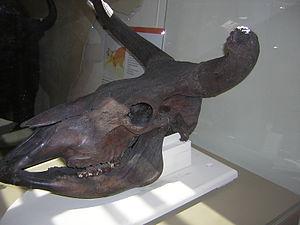
L'aurochs de heck, ou « néo aurochs » ou « aurochs-reconstitué » selon son nom officiel pour la Commission nationale d'amélioration génétique, est issu d'une sélection de races bovines domestiques menée en Allemagne dans les années 1920 et 1930 par le biologiste Lutz Heck et son frère Heinz, biologiste, directeur du zoo de Munich. Ce mélange visait à recréer le type originel sauvage des bovins domestiques, c’est-à-dire l'aurochs originel, Bos primigenius. L'idée originelle proviendrait du zoologiste polonais Feliks Paweł Jarocki.
L'aurochs est une espèce disparue de bovidé, ancêtre des races actuelles de bovins domestiques, et appartenant au genre Bos. Son nom scientifique est Bos primigenius mais, selon les auteurs, il peut être considéré comme une sous-espèce des bovins de l'espèce Bos taurus. Il est également désigné parfois par les noms d'urus ou ure. Menacé par la domestication et la chasse, l'aurochs n'existait plus qu'en Europe de l'Est à partir du XIIIᵉ siècle, avant de s'éteindre dans la première moitié du XVIIᵉ siècle. L'aurochs a fait en 1920 l'objet de tentatives de reconstitution par élevage sélectif de races bovines. Les frères Heinz et Lucks Heck créèrent une race s'en approchant appelée « aurochs de Heck », et officiellement nommée de nos jours en France « aurochs-reconstitués », que l'on peut observer aujourd'hui en Europe, comme dans la forêt de Rambouillet, en France.